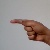
The image shows a hand gesture representing the letter 'G' in Indian Sign Language.